Helen Newlove, Baroness Newlove

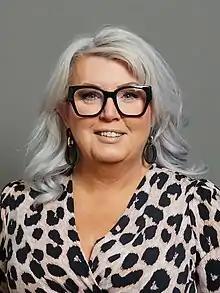
Official portrait, 2022

Helen Margaret Newlove, Baroness Newlove (born 28 December 1961) is a British community reform campaigner who was appointed as Victims' Commissioner and served from 2013 to 2019. She was reappointed as the interim victims' commissioner on 16 October 2023 and has served as a deputy speaker in the House of Lords since 5 March 2018. Helen Newlove came to prominence after her husband, Garry Newlove, was murdered by three youths in 2007. After his death she set up a number of foundations that aimed to tackle the UK drinking culture as well as providing support to young people. Newlove was given a peerage in the 2010 Dissolution Honours list and sits in the House of Lords as a Conservative.